Sunnyside, Houston

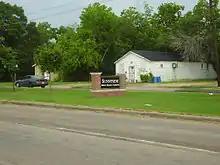
A sign indicating Sunnyside's location

Sunnyside is a community in southern Houston, Texas, United States, south of Downtown Houston.